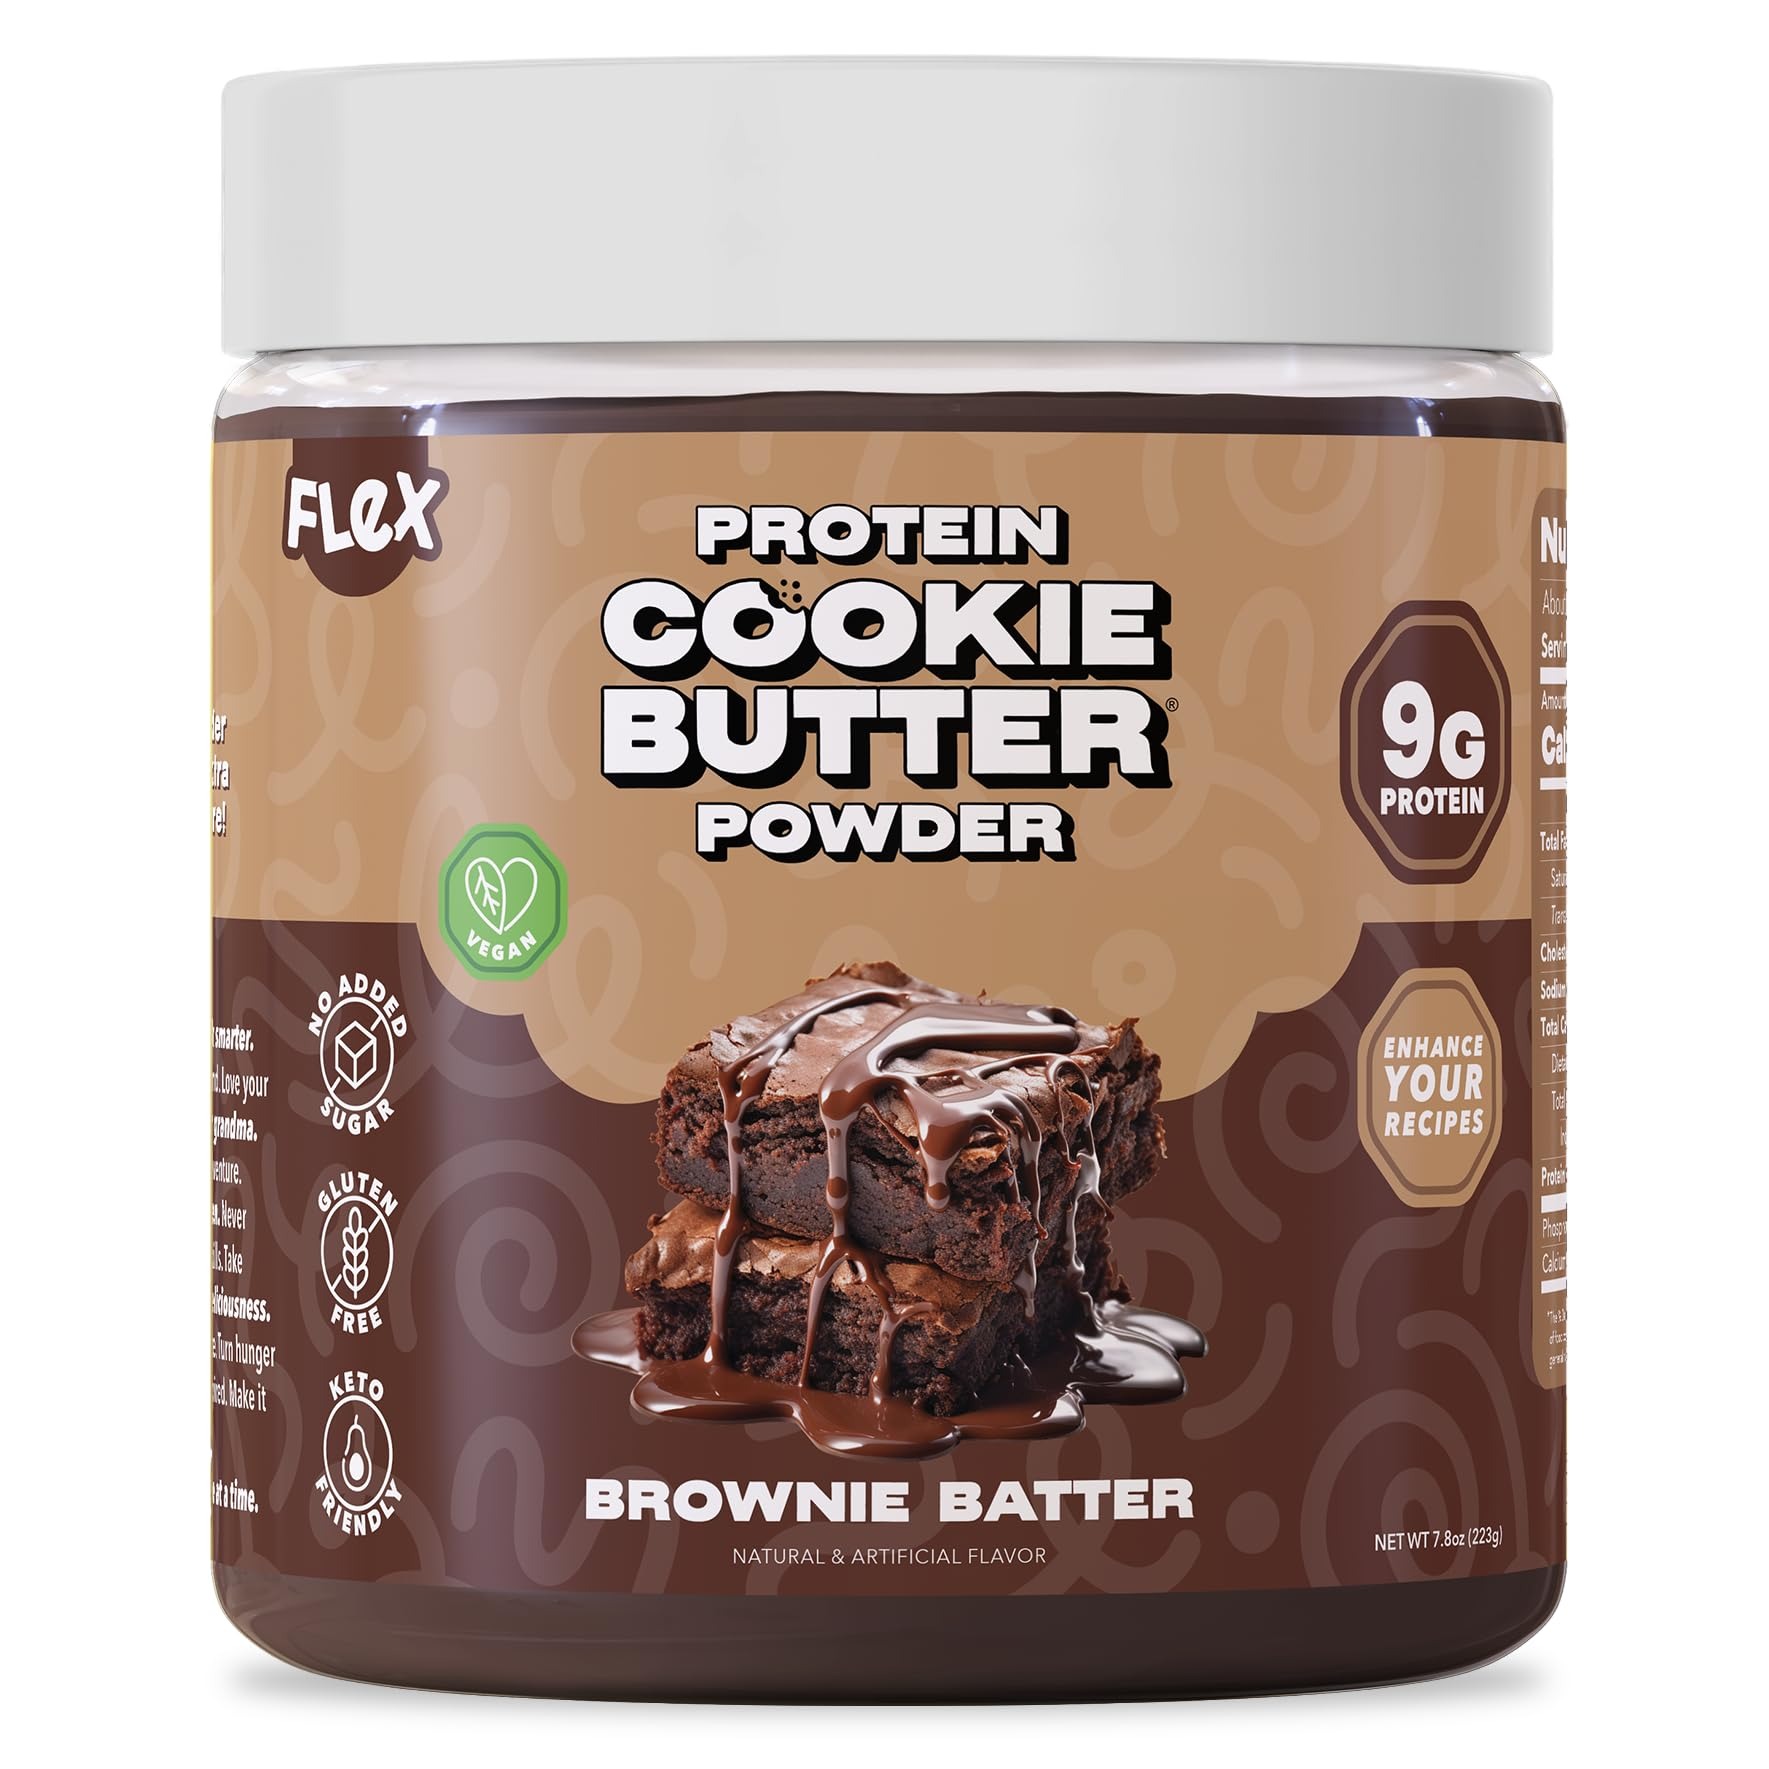
Item Name: Flexible Dieting Lifestyle Vegan Protein Cookie Butter Powder - Brownie Batter | Dairy-Free, Keto-Friendly, Low Carb, Sugar-Free, Gluten-Free | Easy to Mix, Bake and Spread | 8.1oz
Bullet Point 1: INCREDIBLE FLAVOR: Our dairy-free Brownie Batter Protein Cookie Butter replicates that thick batter that nobody can resist dipping their spoon into. Think gooey, delicious, and smooth.
Bullet Point 2: VERSATILE USE: Take your favorite foods to the next level with Protein Cookie Butter. What comes in the jar as a powder, completely transforms when added to your favorite food! You can mix it into your oats, yogurt, and smoothies or just add water and enjoy it as a spread to create a low-calorie, high protein treat!
Bullet Point 3: KETO-FRIENDLY: Only 1g of fat, 4g of carbs, and 9g of protein per 2 T serving. Our high-protein and low-calorie Protein Cookie Butter allows you to indulge with zero guilt!
Bullet Point 4: SLAY THAT SWEET TOOTH: Protein Cookie Butter has on point flavor profiles with ideal macros that fit seamlessly into any diet. Each purchase comes with a low-calorie recipe eBook that includes delicious treats to help keep you on track.
Product Description: Scratch the guilt, keep the flavor, and love the foods you eat. Take your snacks and favorite foods to the next level. Whether you’re a chocolate, peanut butter, or fruity flavor lover, we’ve got the perfect way to help you crush cravings, adore the foods you eat, and feel good about the choices you make! Typical cookie butters contain an average of 210 calories with 22 grams of carbs, 14 grams of fat, 1 gram of protein, and are typically only used as a spread. Protein Cookie Butter, on the other hand, is the superior low-calorie replacement you didn’t know you were looking for. For only 1 Weight Watchers point and being keto-friendly plus high in protein, you’ll find that Protein Cookie Butter becomes a staple add in. You can add it to your oats, yogurt, blend it in smoothies, or even use it as a spread on your toast, pancakes, and much more. For a fraction of the calories and 90% less fat than traditional cookie butters, you can enjoy this treat daily and feel ZERO guilt.
Value: 8.1
Unit: Ounce

Price: 34